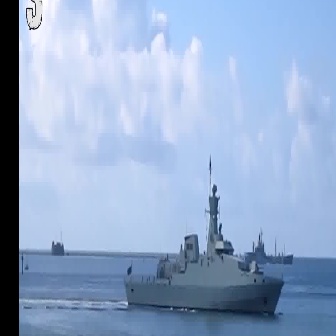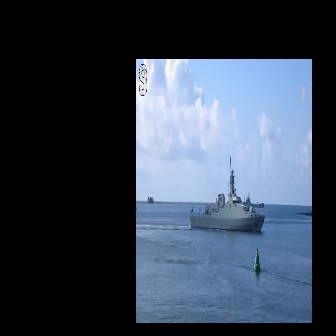
  Please identify the target specified by the bounding box [124,153,283,313] in the first image and locate it in the second image. Return the coordinates in [x_min,y_min,x_max,y_max] format.
Answer: [189,155,265,231]